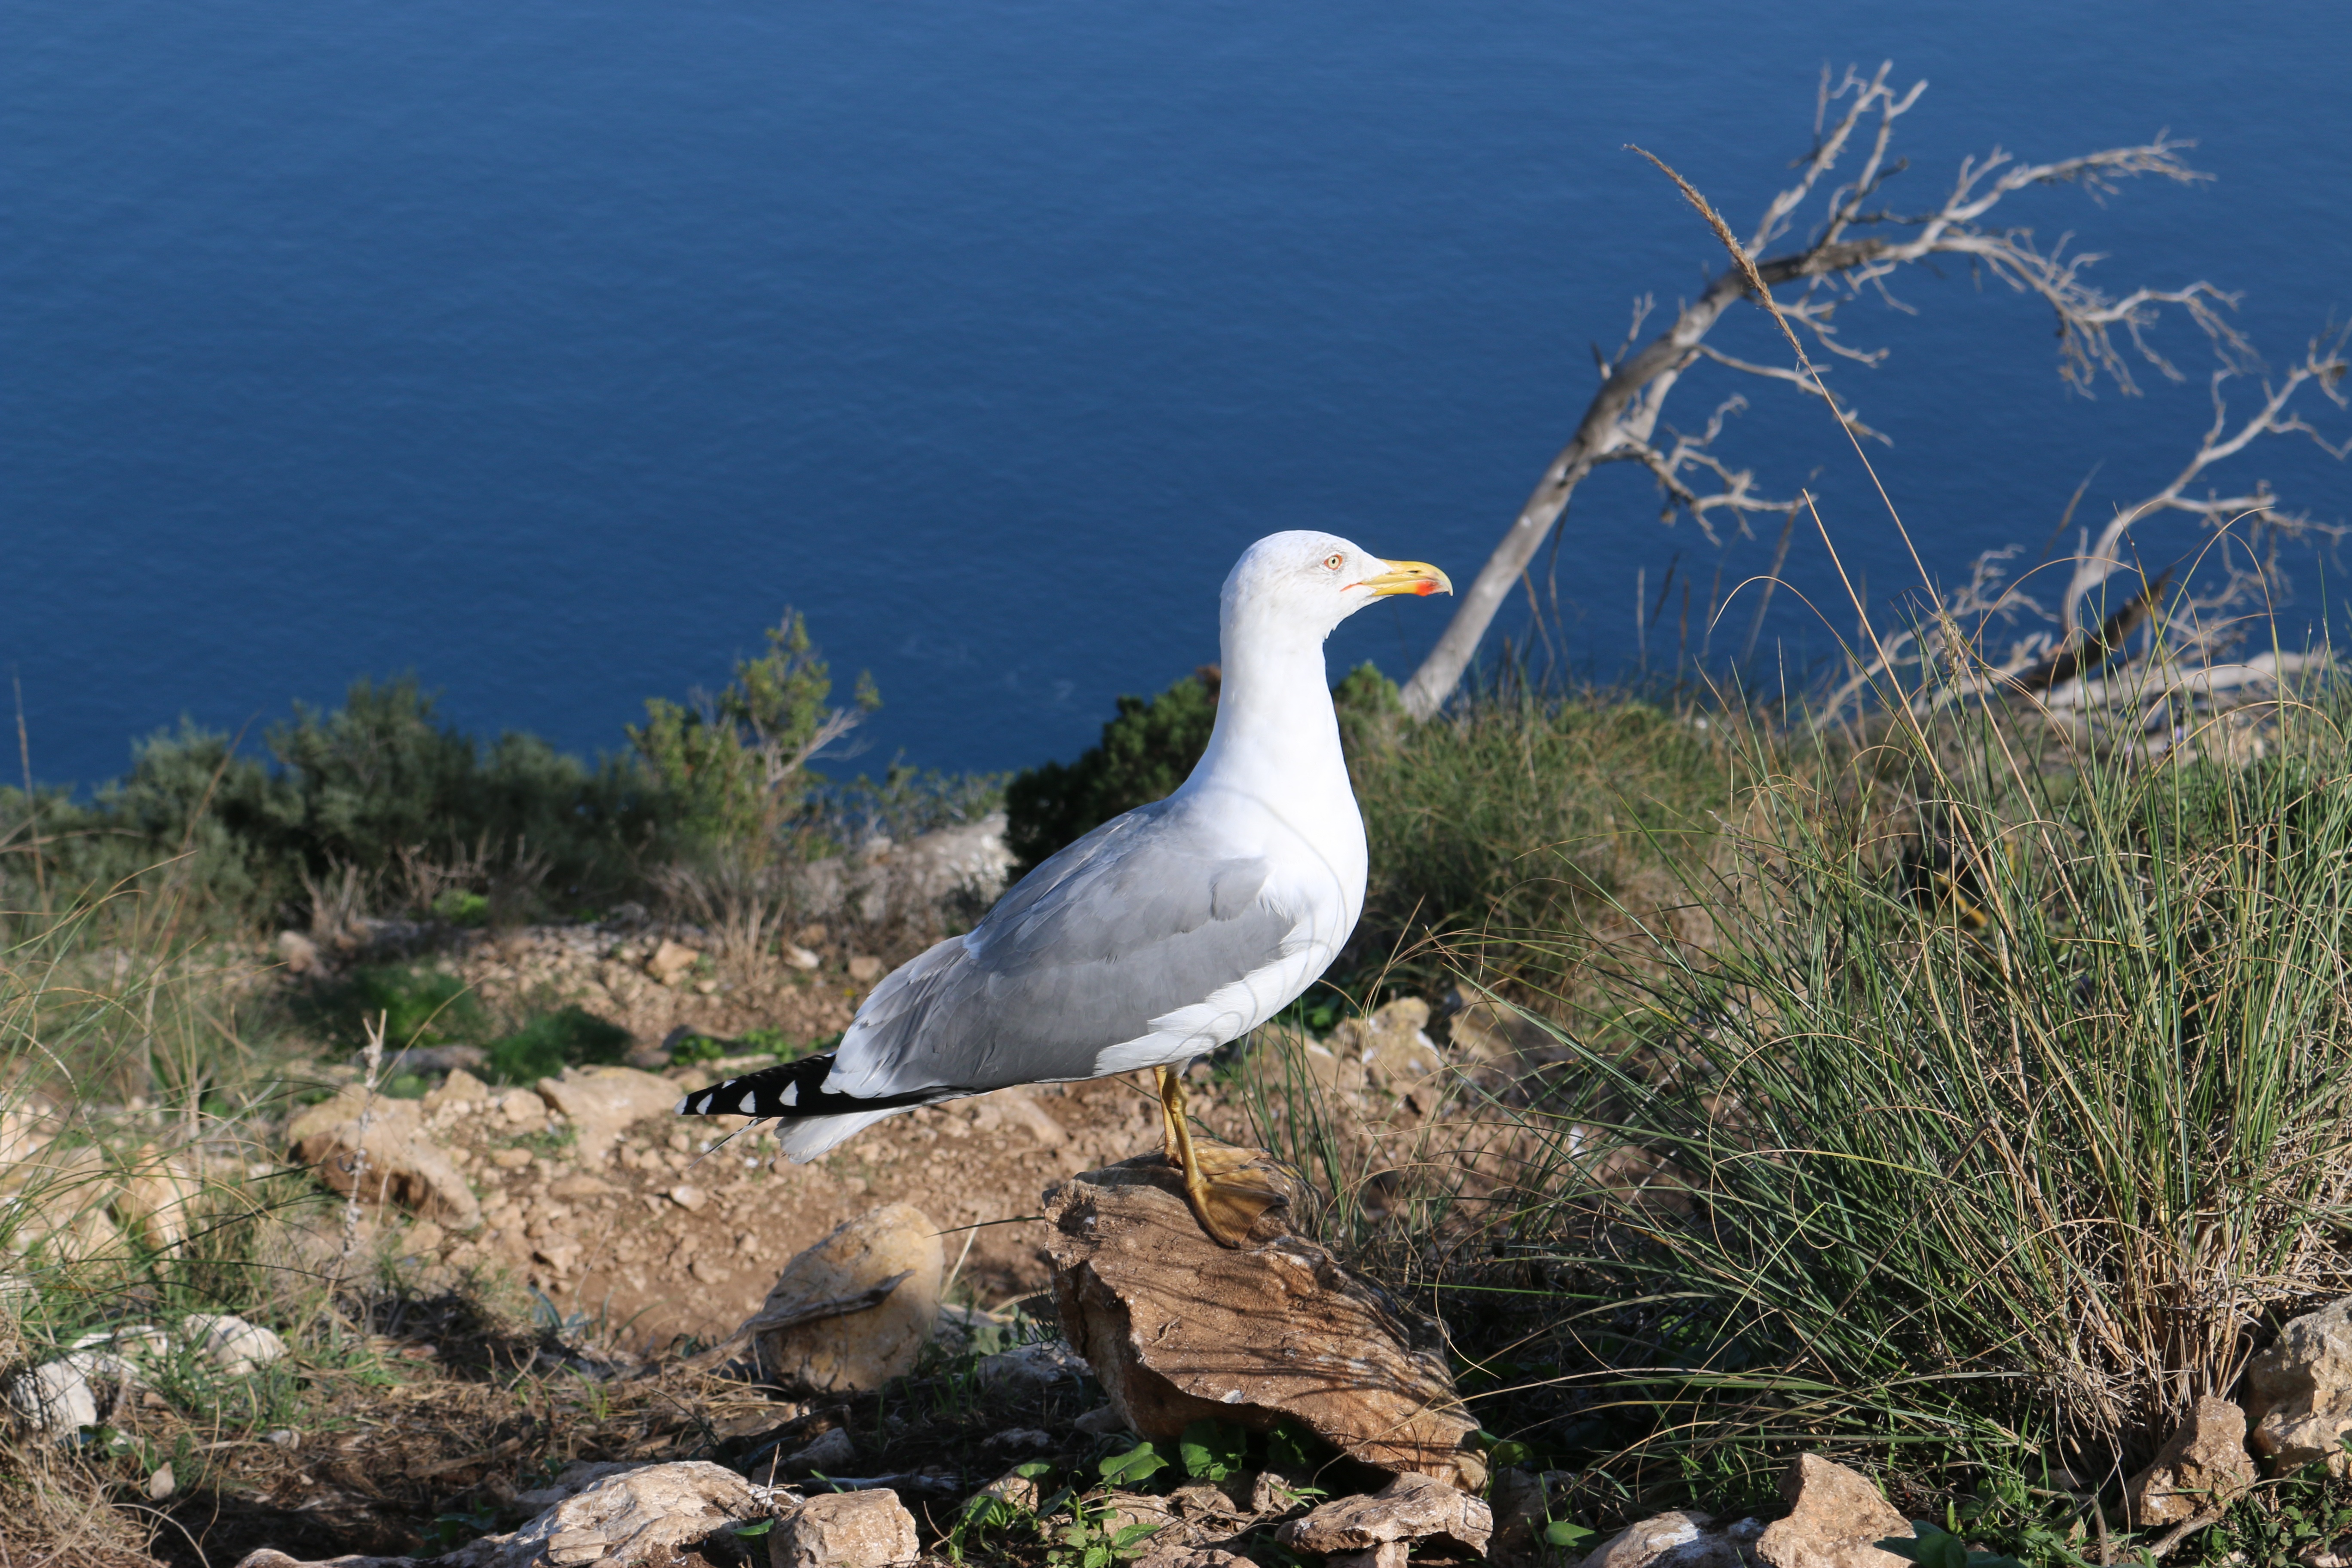
sea, bird, animal, seabird, seagull, wildlife, fauna, vertebrate, albatross, animal world